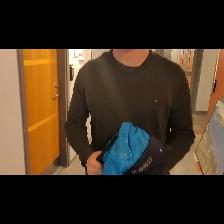
Label: Human